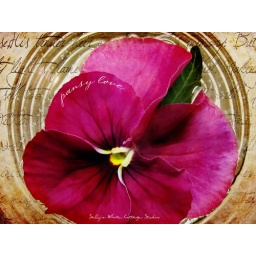
...love the new collection from Kim...love the little pansy in a custard cup of water on my window sill...